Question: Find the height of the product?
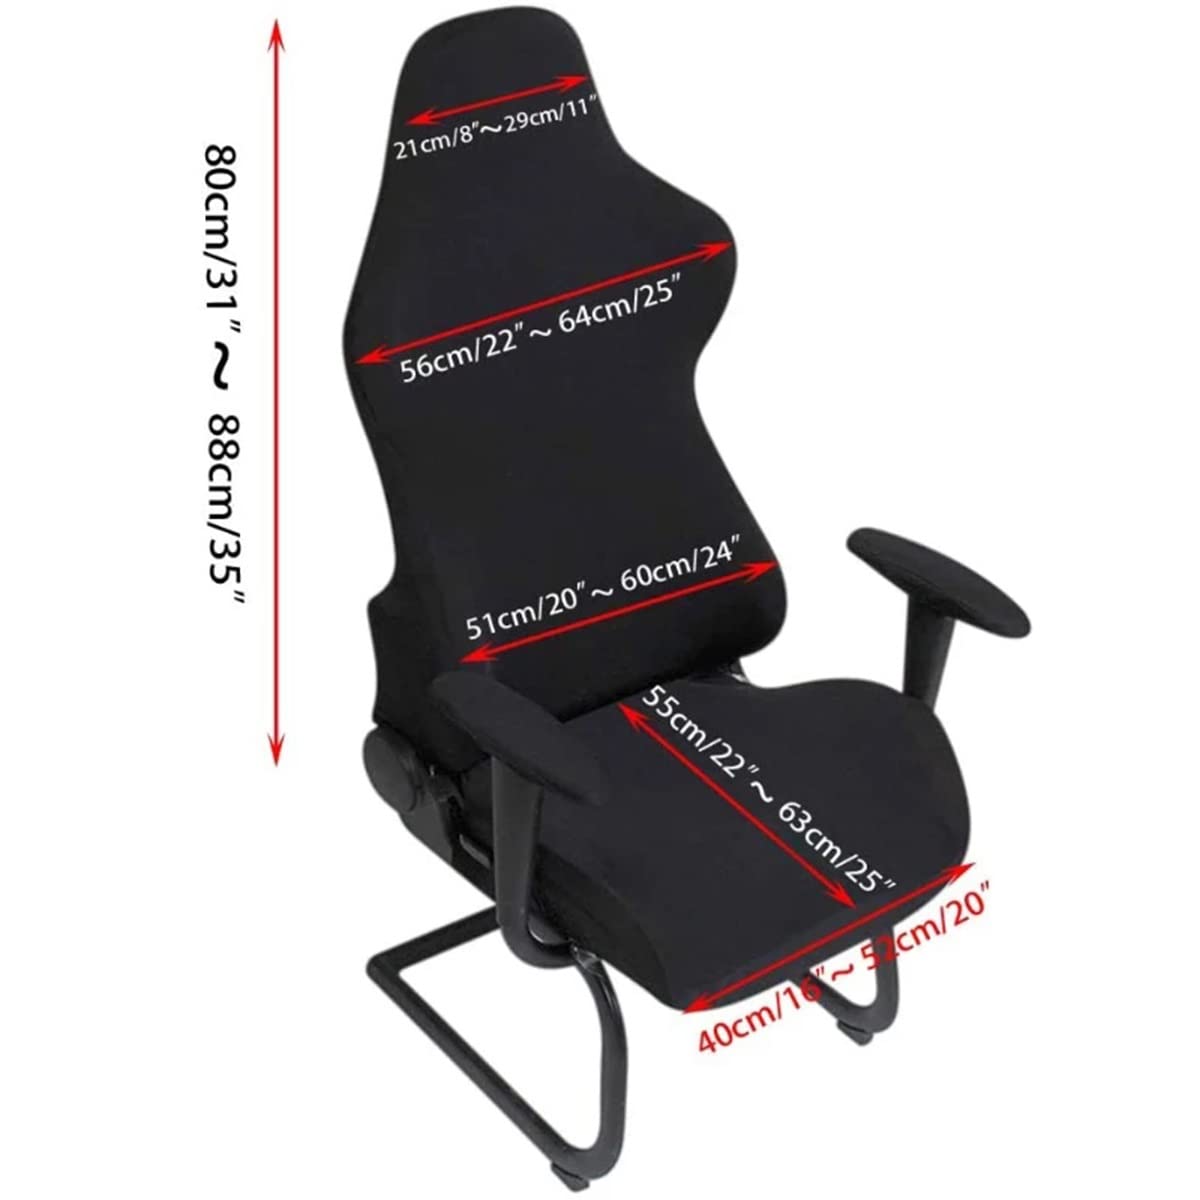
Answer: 88.0 centimetre